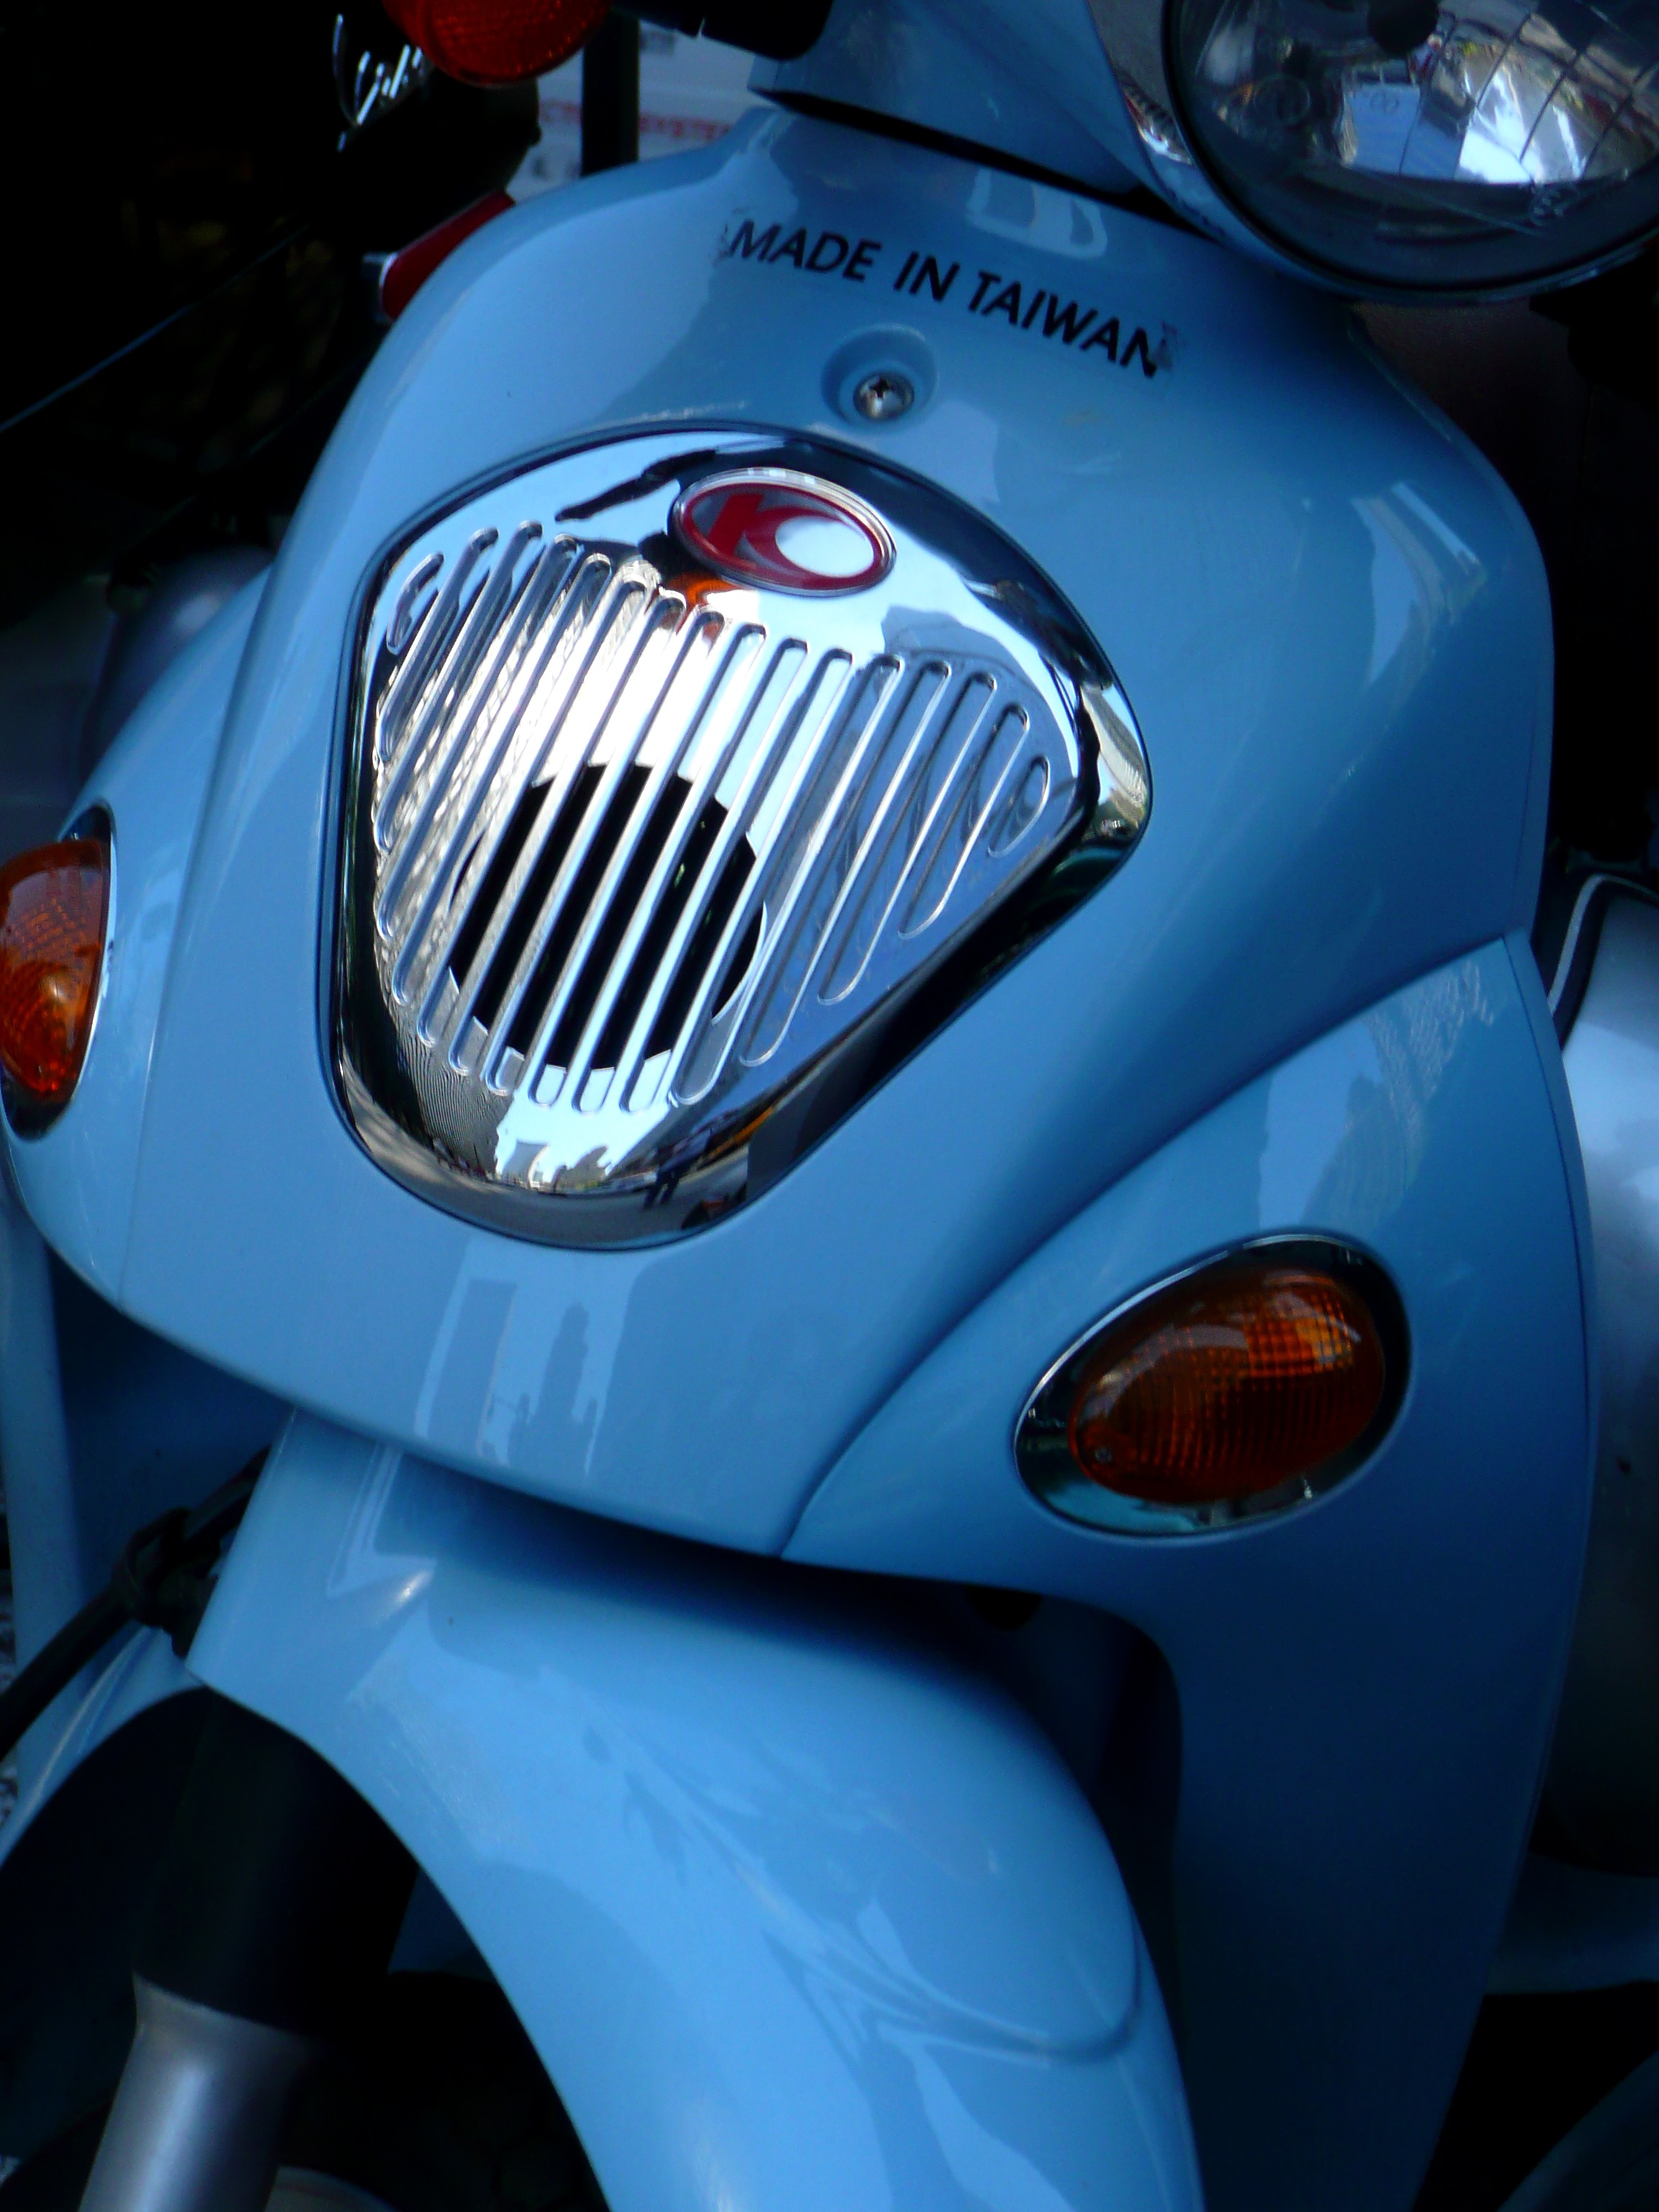
car, wheel, bike, transportation, vehicle, motorcycle, blue, technic, scooter, vespa, city car, motor bike, automobile make, automotive exterior, automotive design, motor roller